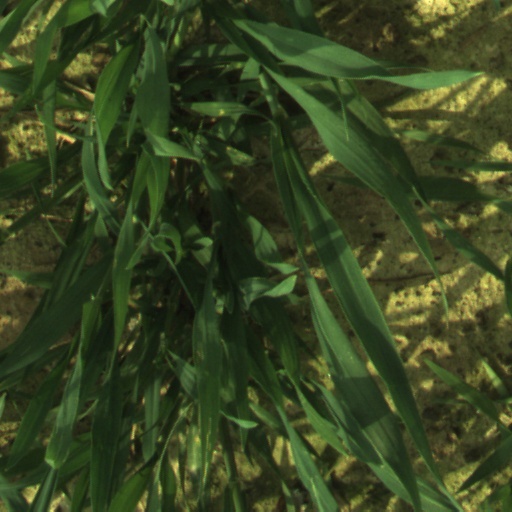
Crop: wheat